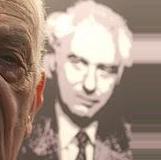
Age: 91